Psyttaleia

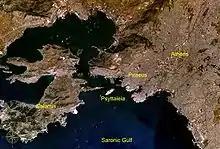
Location of Psyttaleia in the Saronic Gulf

Since the 1990s, the Saronic Gulf was starting to become polluted by industrial and residential sewage from Athens. In order to protect the ecosystem and due to considerations for negative implications on tourism, a sewage treatment plant was installed on the island which started operation in November 1994. This included the primary treatment, which prevents the waste from entering the sea, but did not provide a permanent solution for the resulting sludge. Temporary solutions of exporting the sludge and of neutralizing it through oxidization proved insufficient over the years.